Invincible Lee Pyung Kang

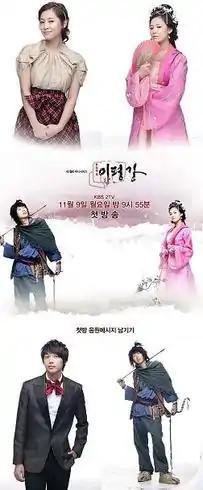
Promotional poster

Invincible Lee Pyung Kang, also known as Taming of the Heir, is a 2009 South Korean television series starring Nam Sang-mi and Ji Hyun-woo. In a modern retelling of the classic Korean folktale "Princess Pyeonggang and the Fool Ondal" in which a princess helps her timid husband transform into an outstanding general during the Three Kingdoms era, Lee Pyung-kang is a golf course planner who "tames" Woo On-dal, the prodigal son of a rich man. It aired on KBS2 from 9 November to 29 December 2009 on Mondays and Tuesdays at 21:55 for 16 episodes.